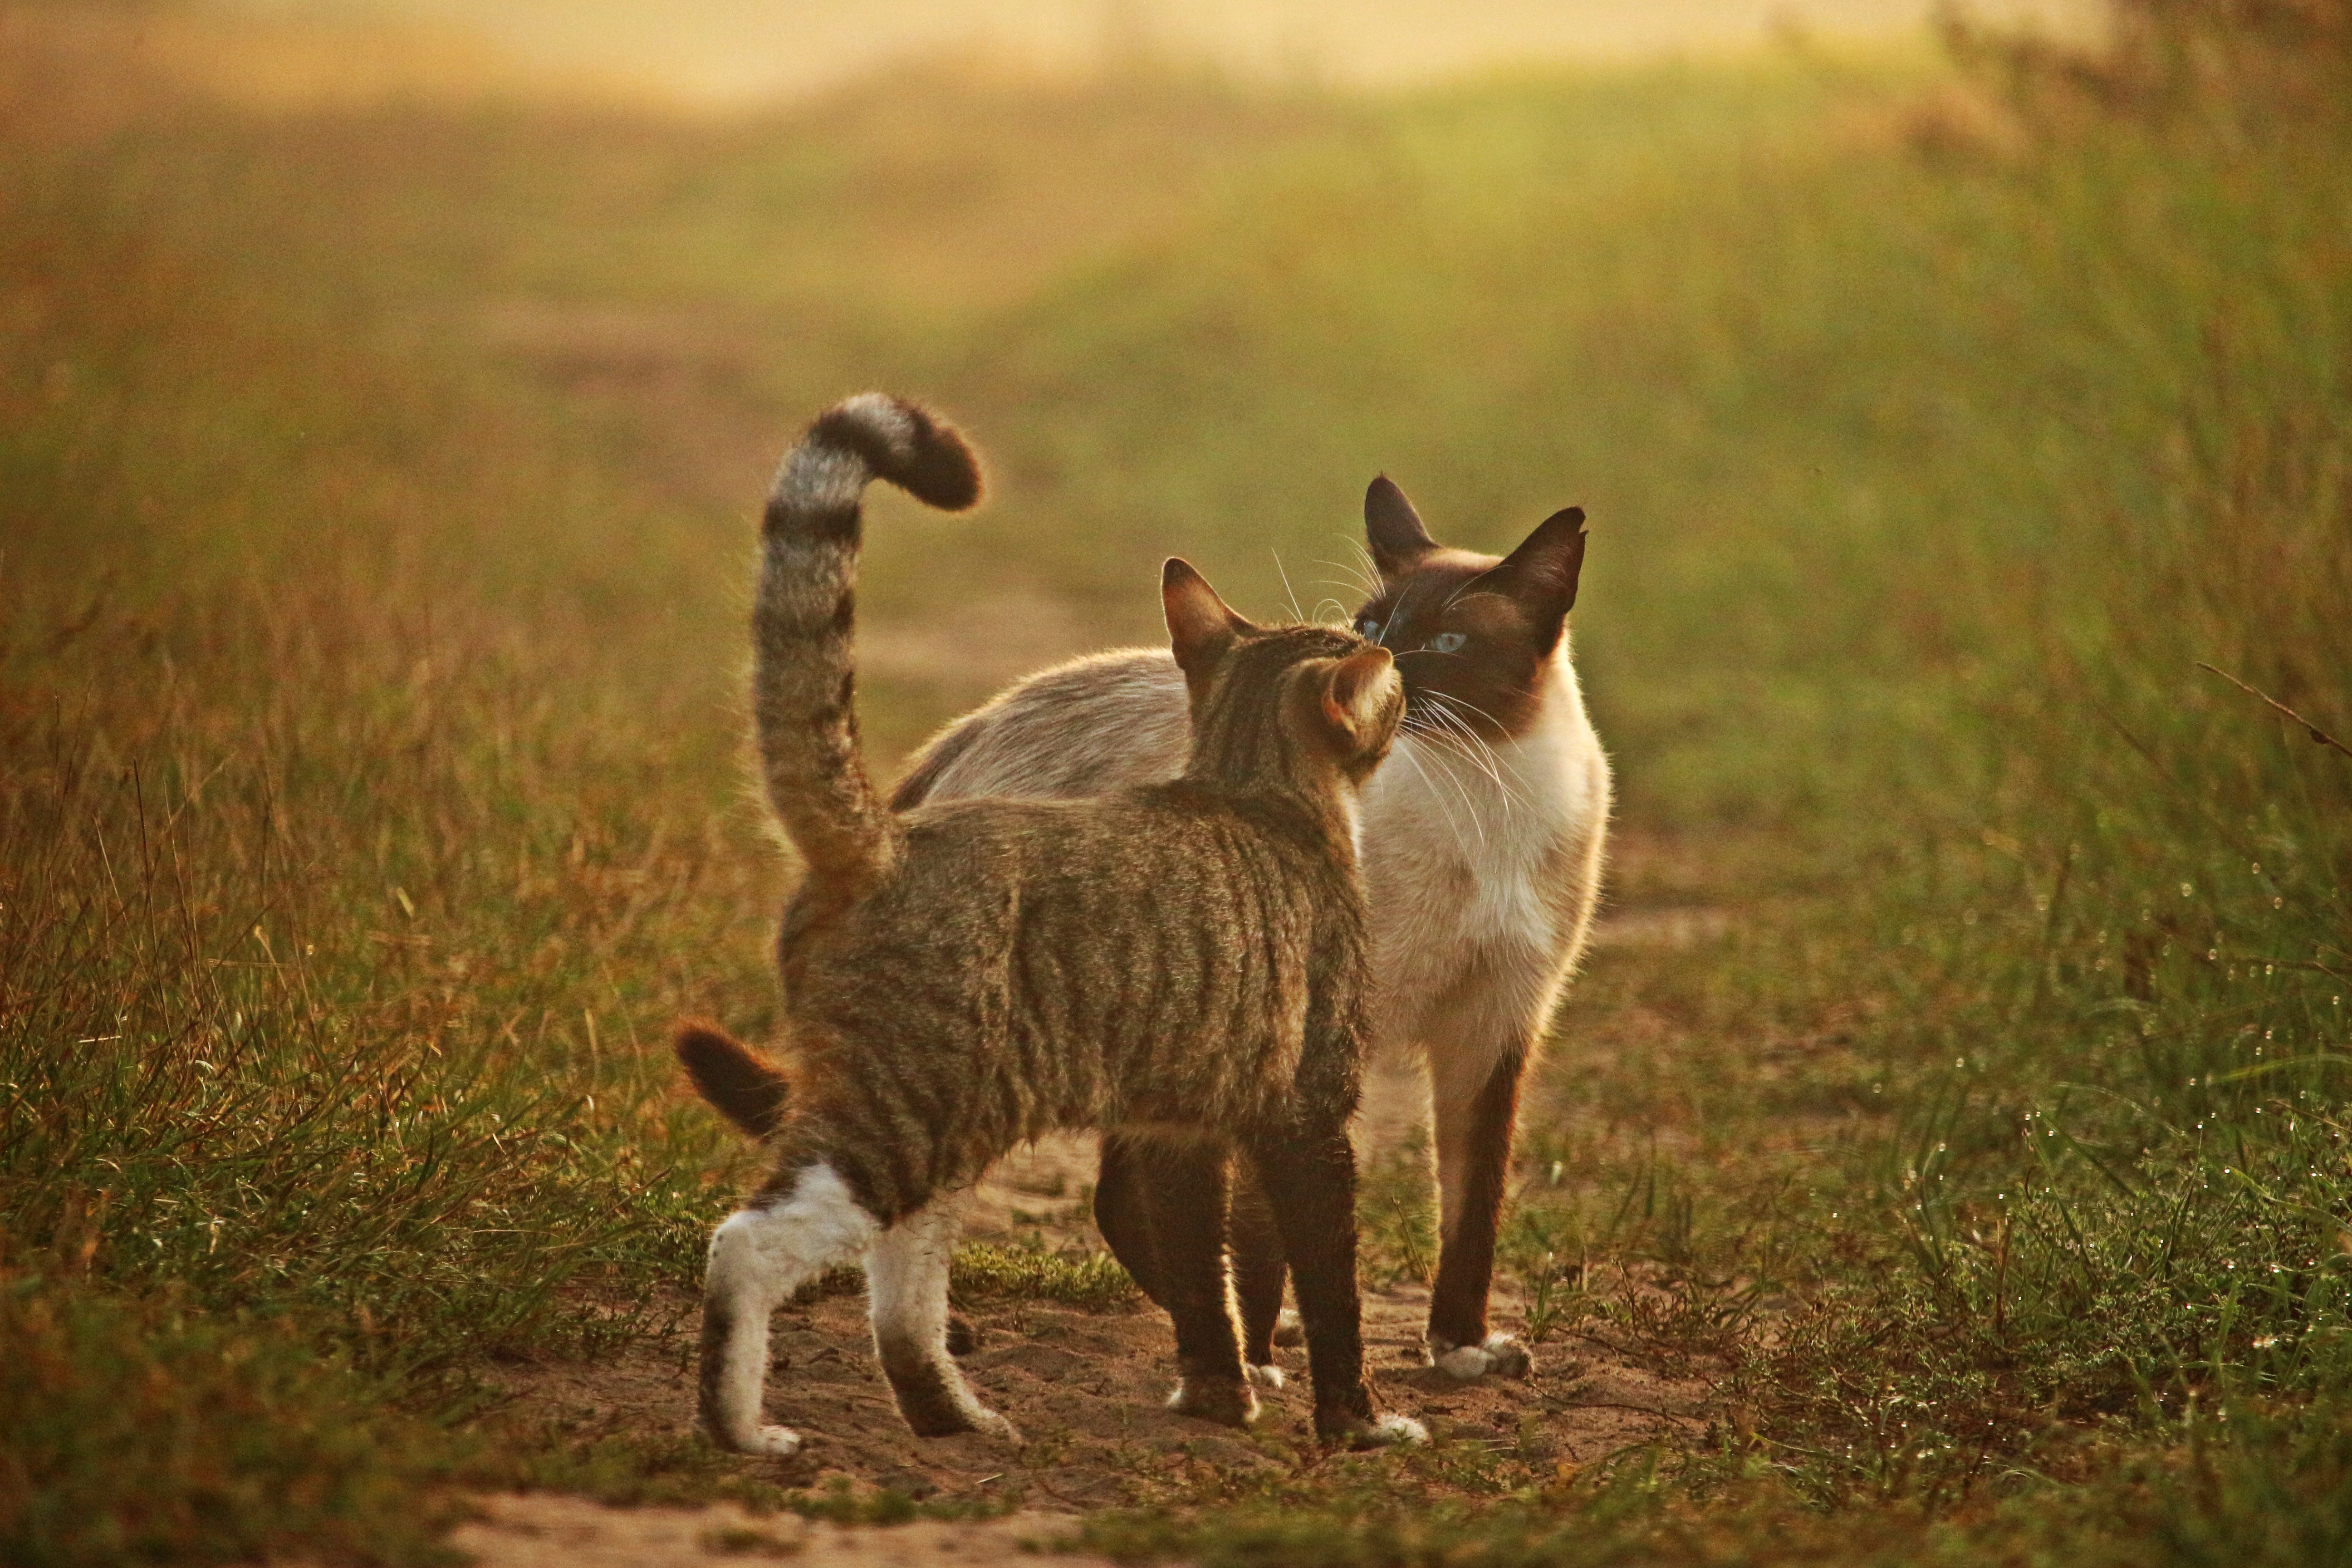
grass, fog, prairie, wildlife, kitten, cat, autumn, mammal, fauna, savanna, siam, vertebrate, mieze, domestic cat, siamese, siamese cat, breed cat, snuggle, mackerel, tiger cat, wild cat, small to medium sized cats, cat like mammal